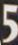
Number: 5